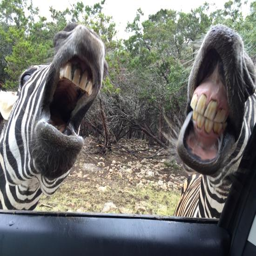
zebras waiting for food to be tossed to them !